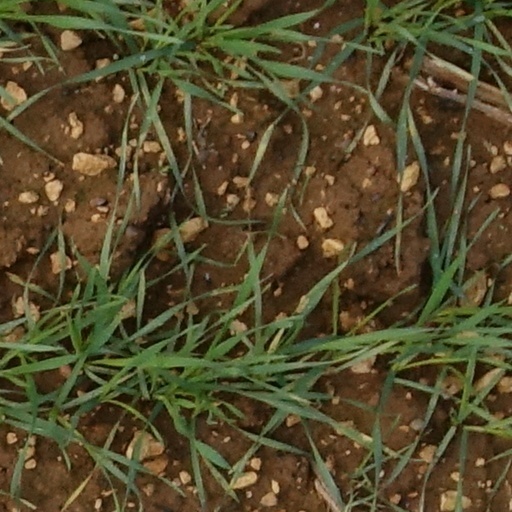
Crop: wheat